Stephen Cotton

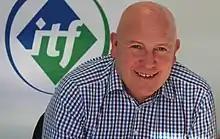
ITF general secretary Stephen Cotton

Stephen Cotton is the general secretary of the International Transport Workers’ Federation (ITF) – a global union federation of 677 trade unions representing 19.7 million workers in 149 countries in the seafaring, port, road, rail, tourism and aviation sectors. He was elected to the position at the 43rd ITF Congress held in Sofia, Bulgaria in 2014 and reelected at the 44th ITF Congress held in Singapore in 2018.